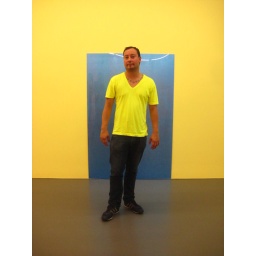
stepen in yellow field of dreams